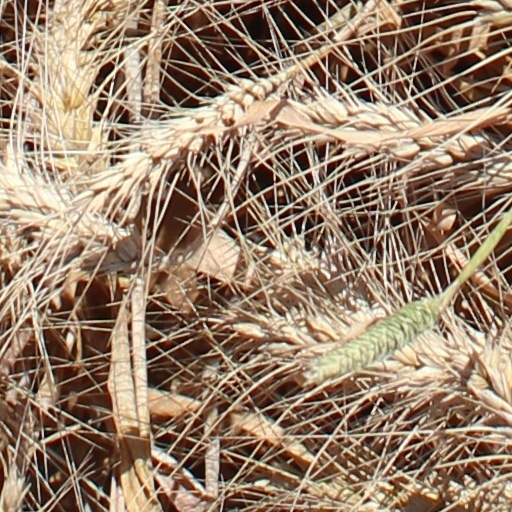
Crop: wheat